Storeton transmitting station

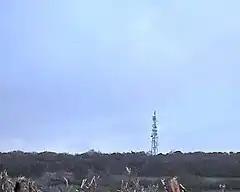
The tower as seen from a distance, December 2001

The radio transmission licence for the Capital North West and Wales service from both the Storeton transmitter on 97.1 MHz and the Wrecsam-Rhos transmitter on 103.4 MHz, filed under "Capital Wrexham and Chester", was awarded to Marcher Radio Group Limited (a subsidiary of Global Radio Limited and is valid until 4 September 2027